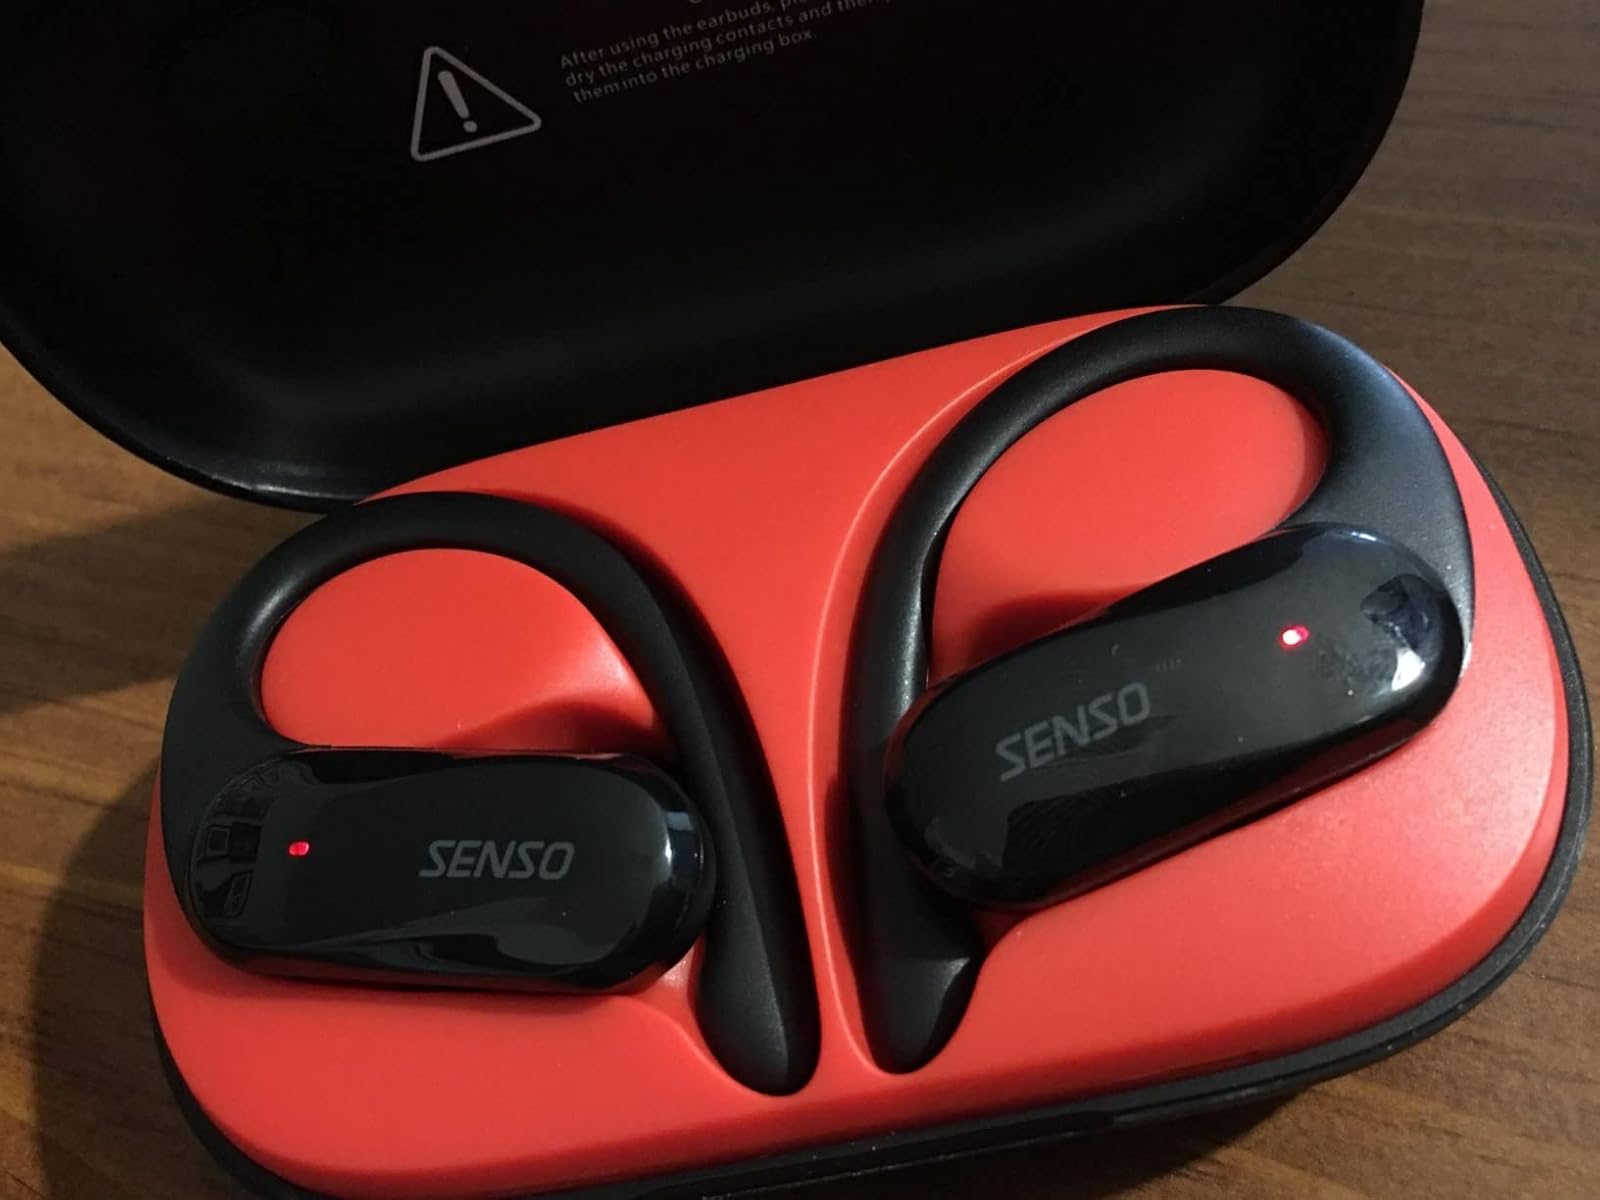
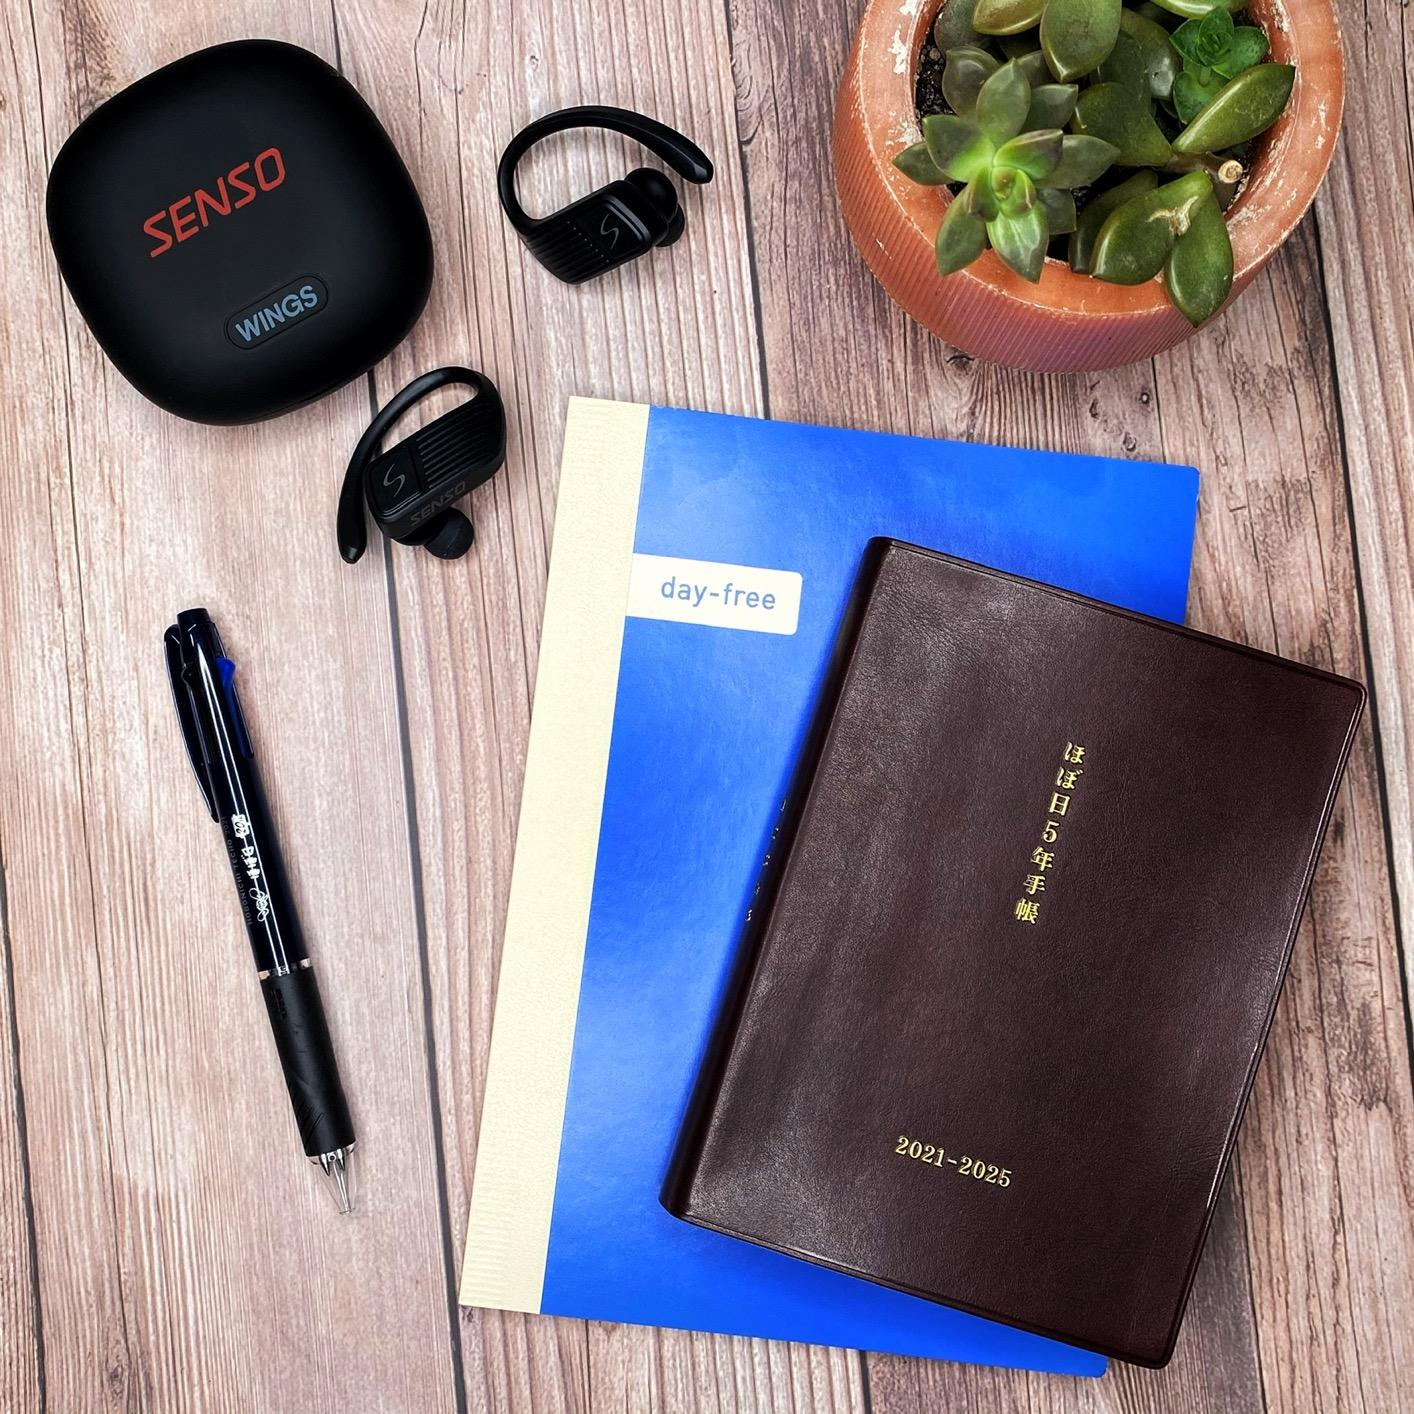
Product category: earbuds
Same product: no